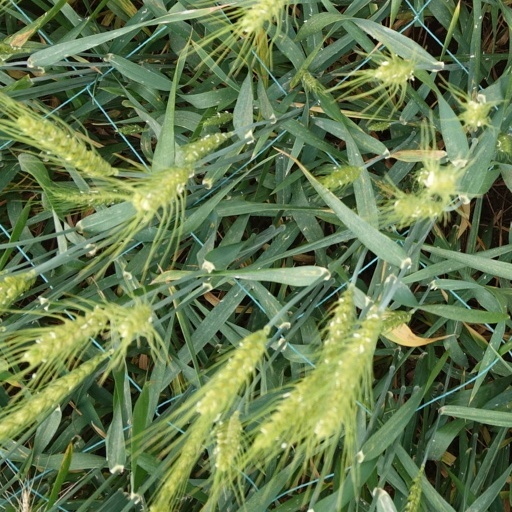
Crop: wheat